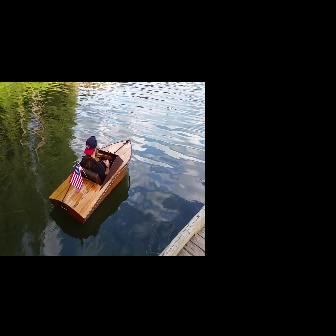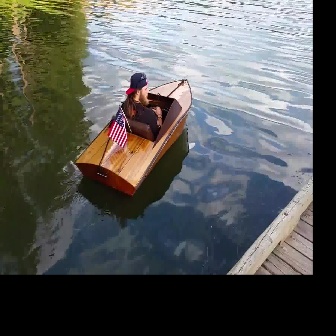
  Please identify the target specified by the bounding box [47,139,131,224] in the first image and locate it in the second image. Return the coordinates in [x_min,y_min,x_max,y_max] format.
Answer: [72,77,192,197]